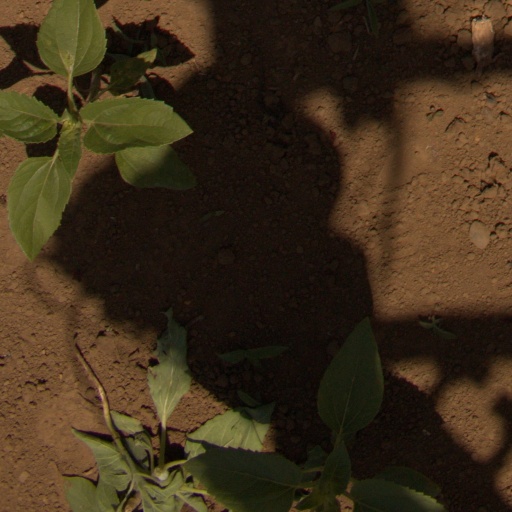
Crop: Jerusalem artichoke